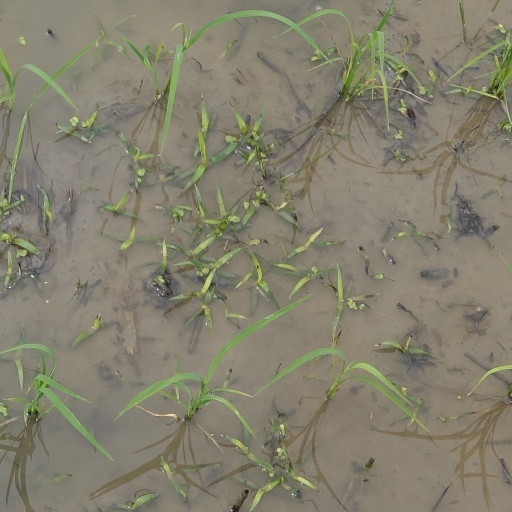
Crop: rice